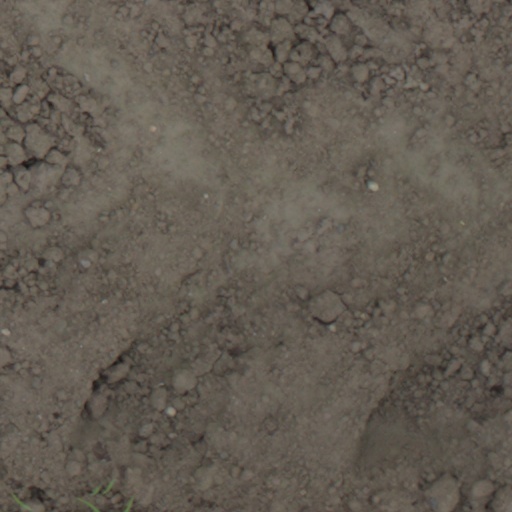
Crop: wheat